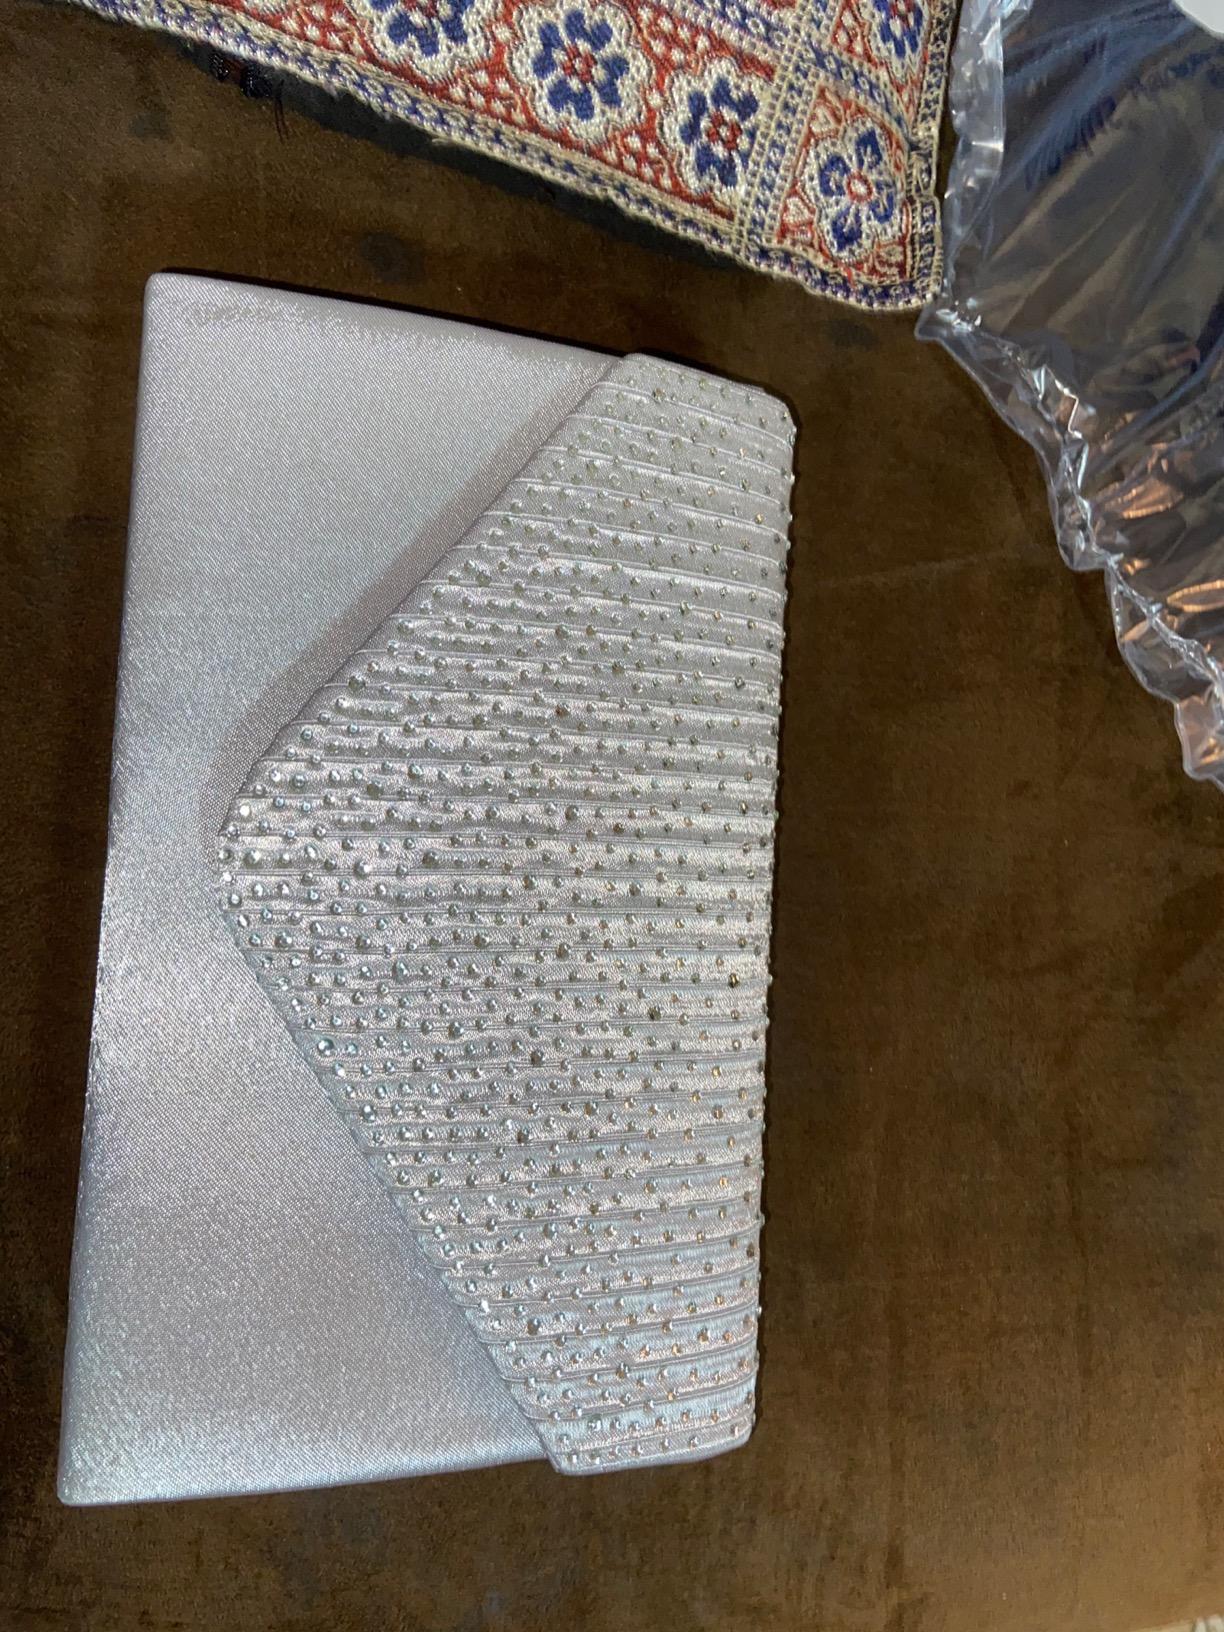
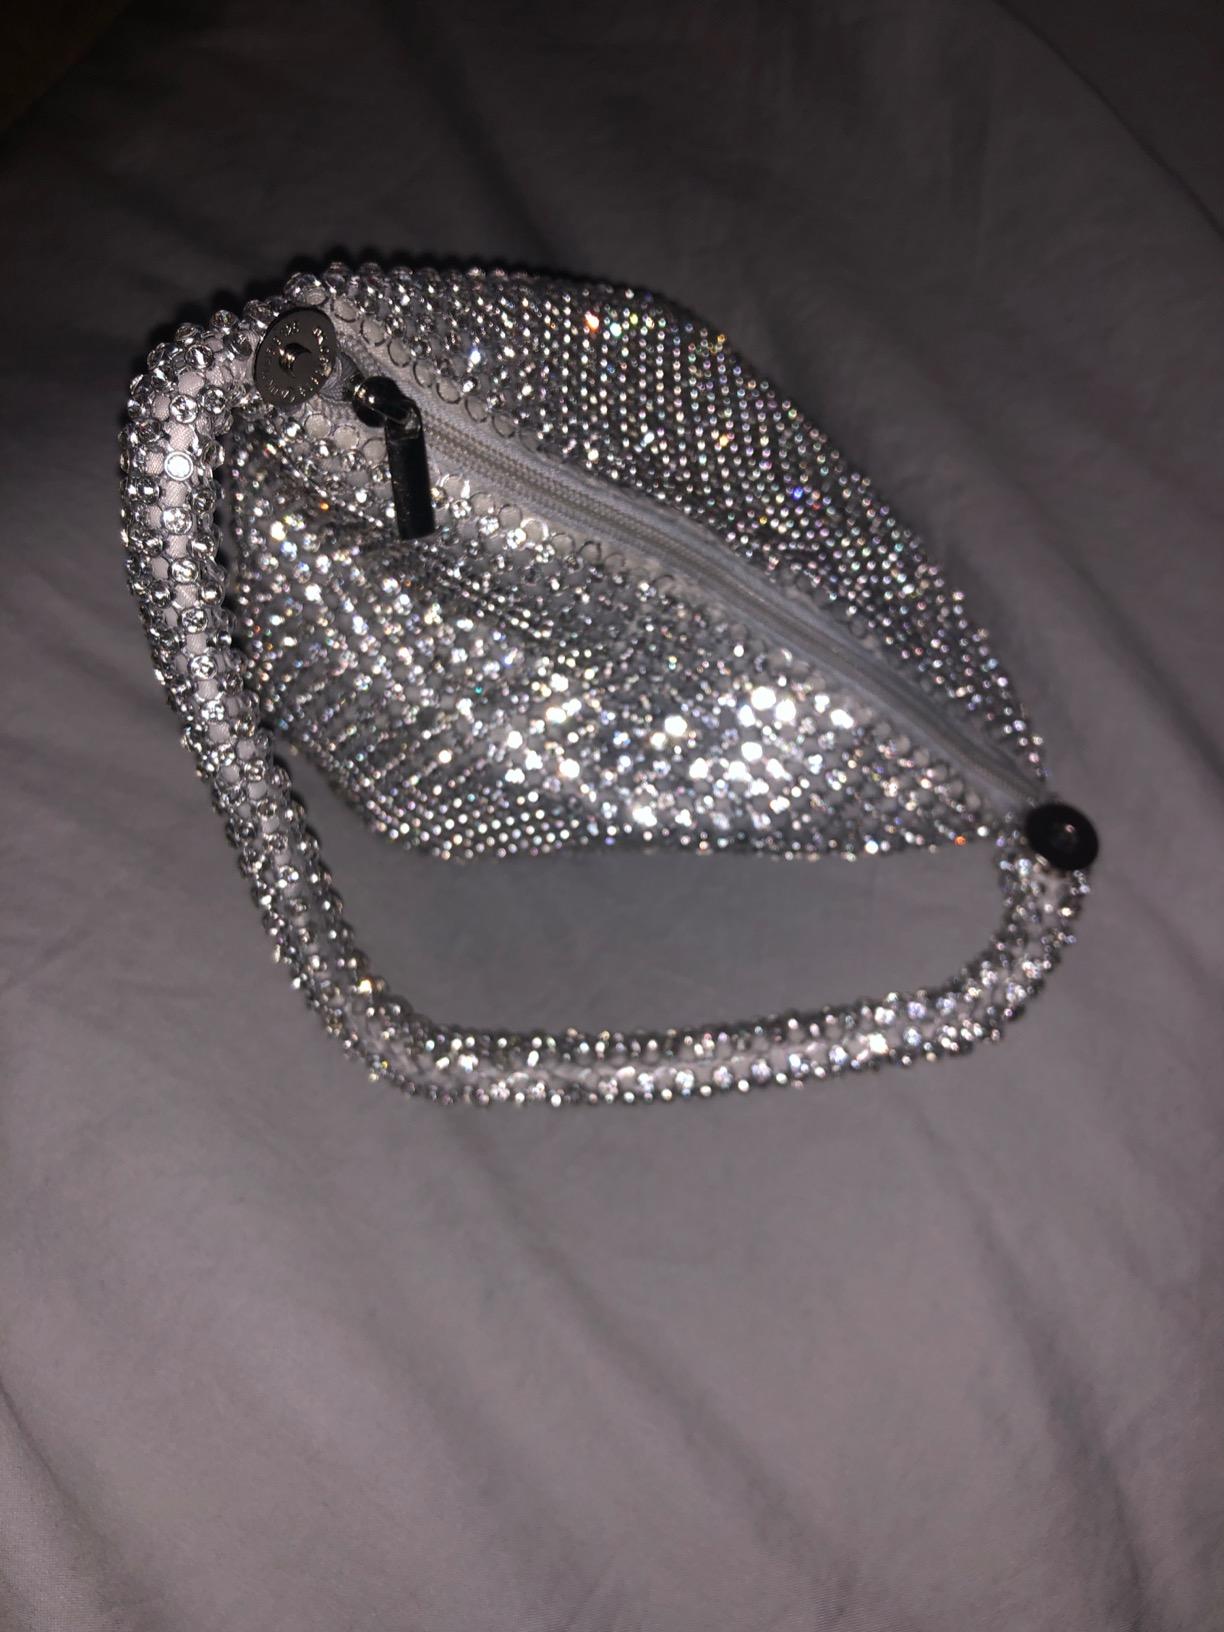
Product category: accessories_handbag
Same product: no